3 nach 9

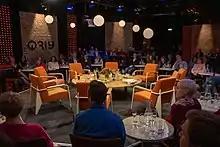
Studio set of "3 nach 9" (2018)

From 26 February 2010, Giovanni di Lorenzo hosted the following six programmes with alternating co-hosts. These were Sandra Maischberger, Annette Dasch, Maria Furtwängler, Katrin Bauerfeind, Judith Rakers and Sarah Wiener. On 13 May 2011, Margot Käßmann replaced Judith Rakers, who was needed for the Eurovision Song Contest 2011, in the programme. On the occasion of the 40th anniversary on 14 November 2014, Maria Furtwängler led the programme alongside Rakers and di Lorenzo.